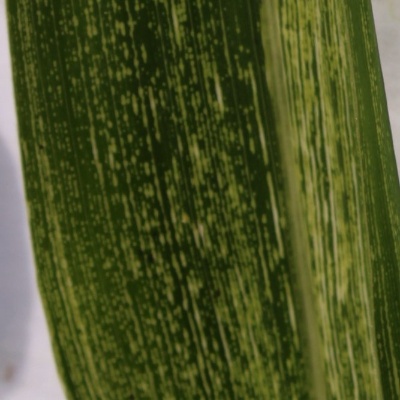
Crop: Maize
Condition: streak virus